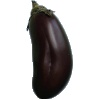
Label: Eggplant 1